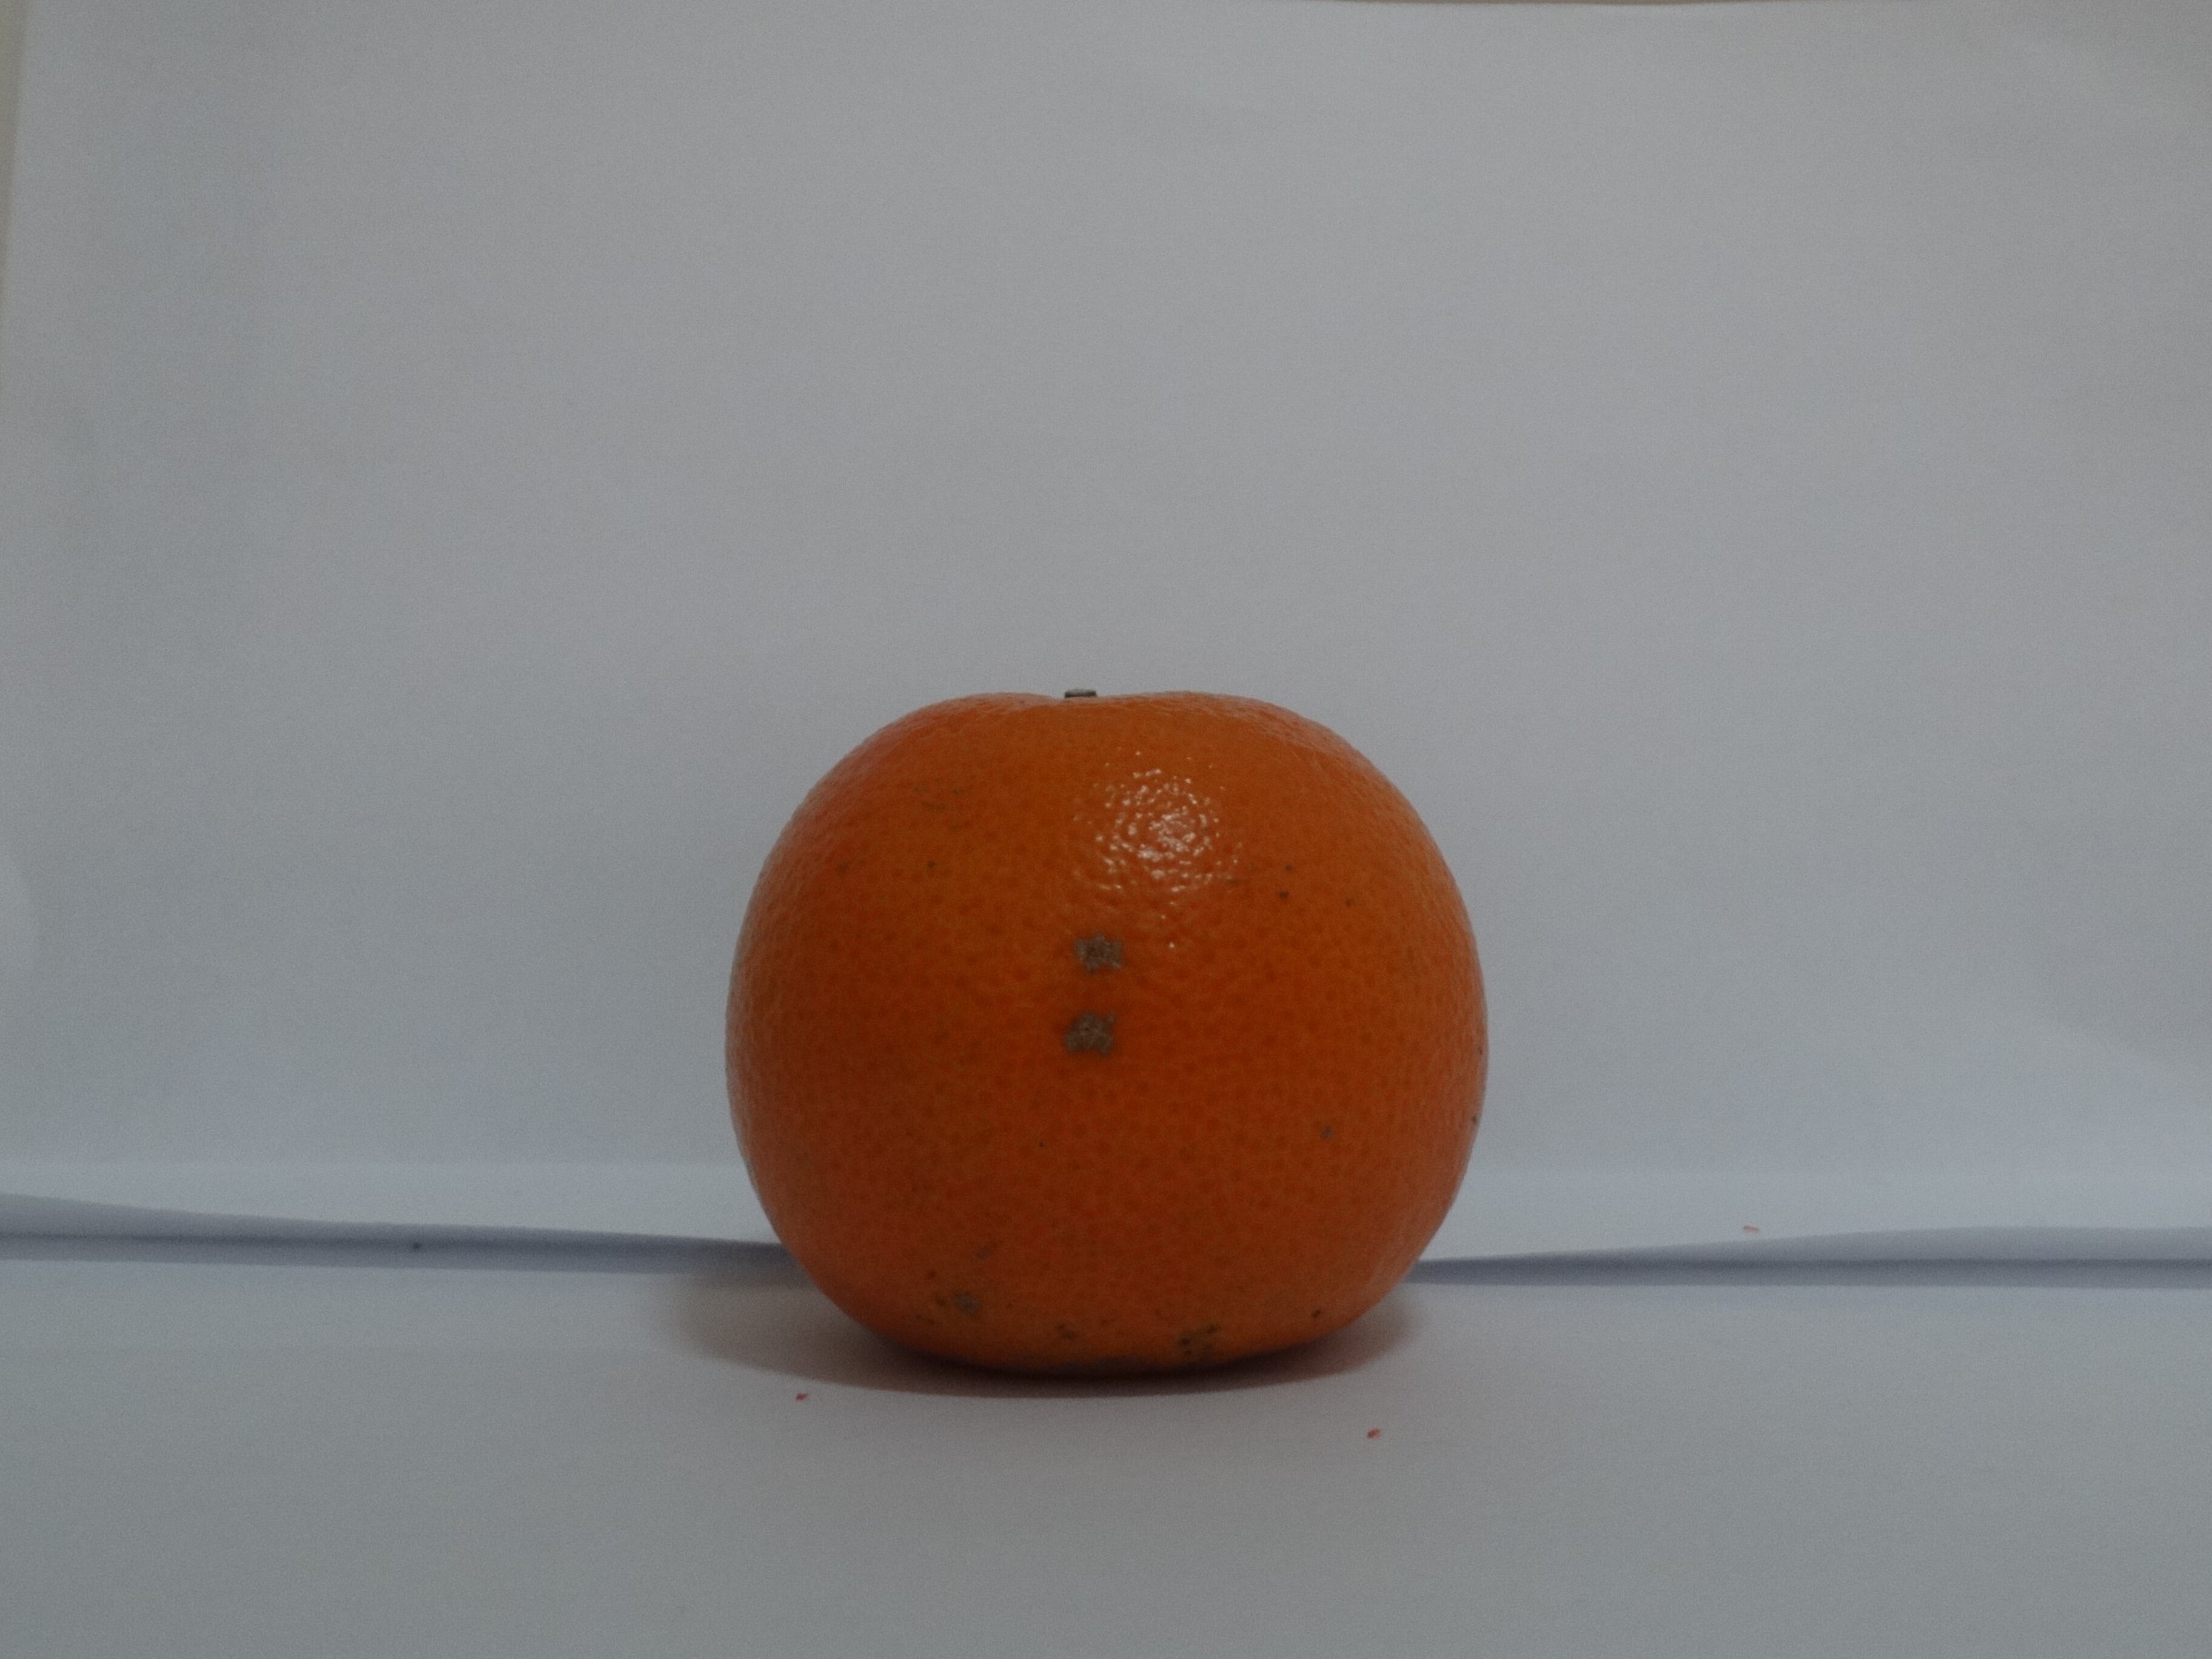
Citrus fruit variety: tankan